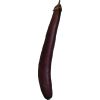
Label: eggplant_long